SZD-15 Sroka

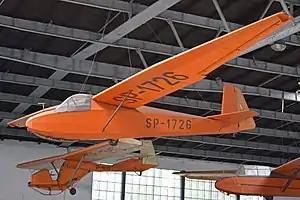
SZD-15A Sroka in the Polish Aviation Museum

The SZD-15 Sroka ("Szybowcowy Zakład Doświadczalny" - Glider Experimental Works) was a single-seat glider designed and built in Poland in 1956.